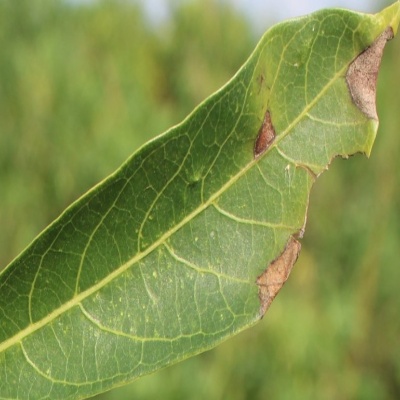
Crop: Cassava
Condition: bacterial blight